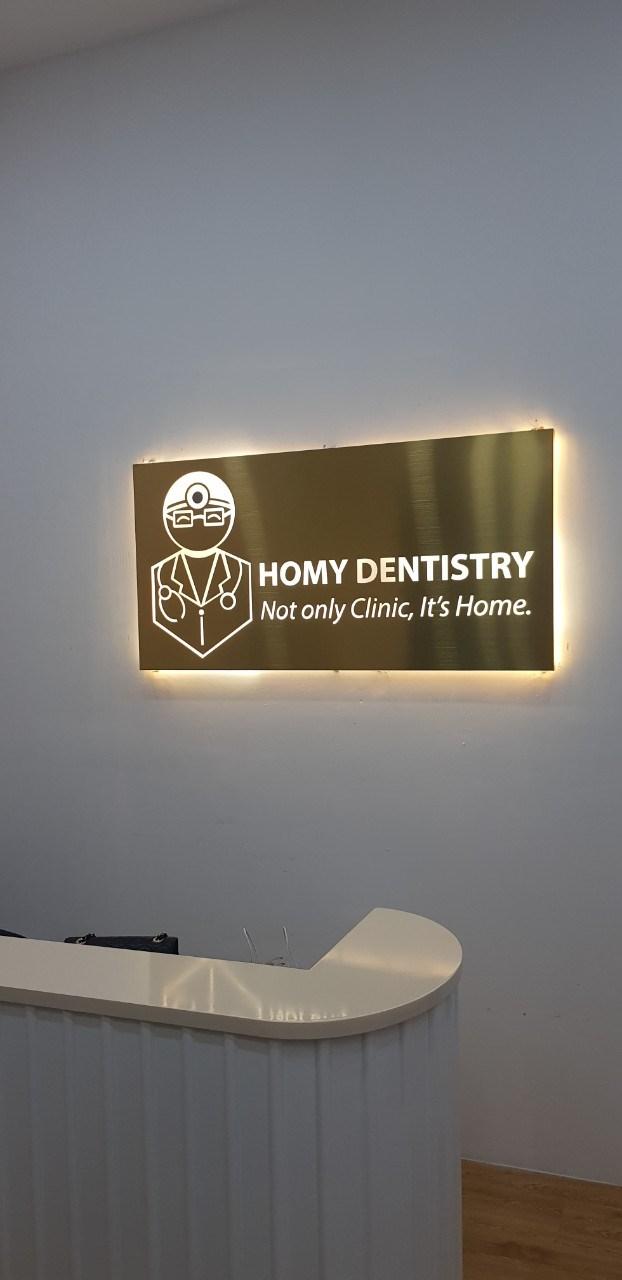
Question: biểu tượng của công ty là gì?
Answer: biểu tượng của công ty là biểu tượng người bác sĩ